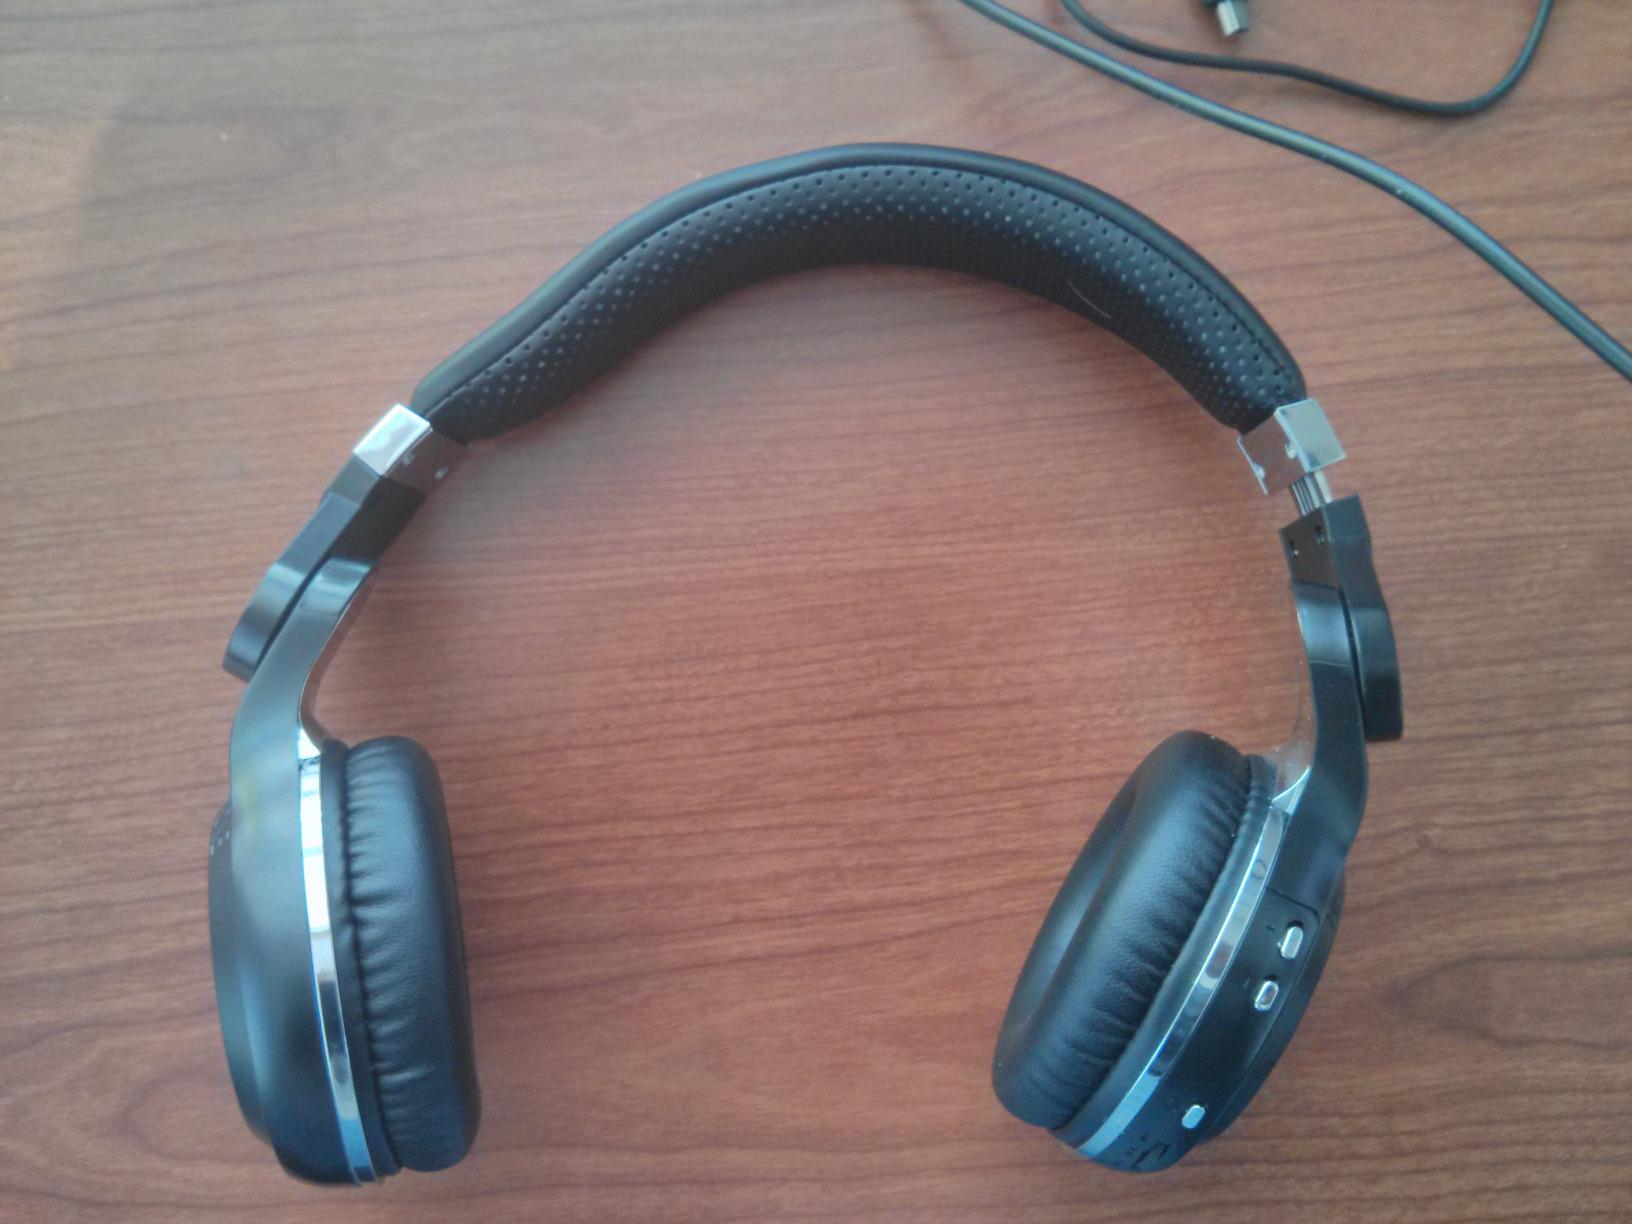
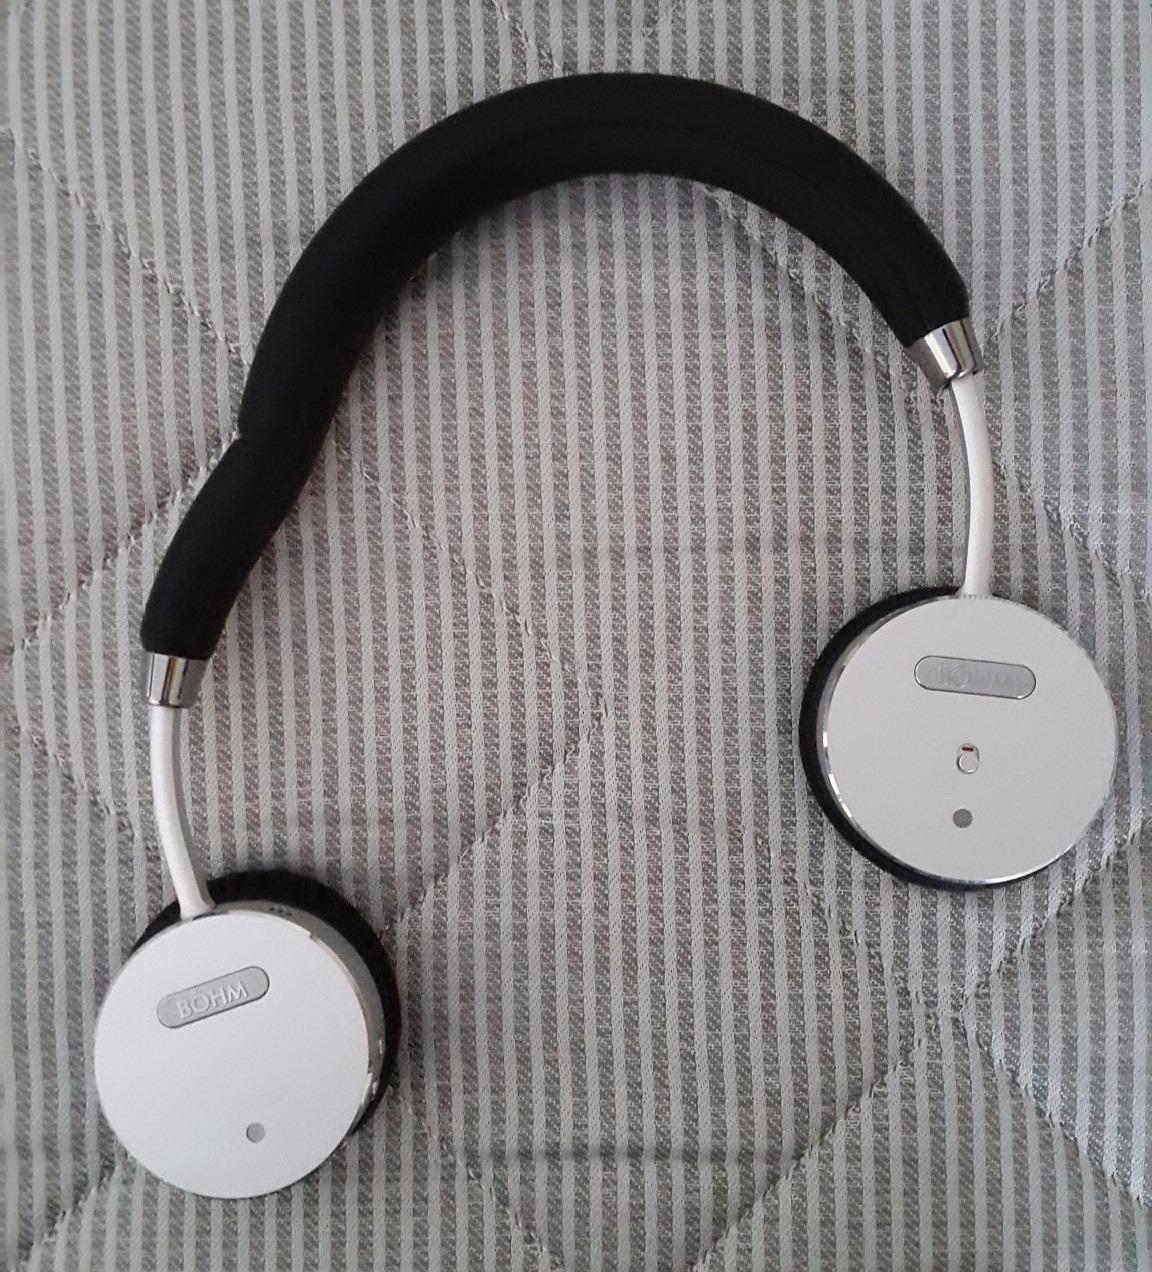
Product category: headphones
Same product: no